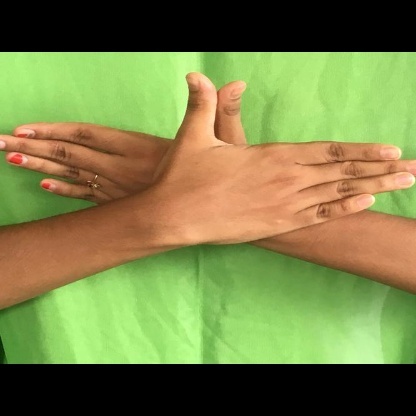
Mudra: Garuda